Sara Loren

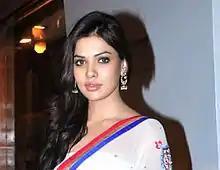
Loren at the launch of Manish Arora's store 'Indian' at Juhu, Mumbai

Sara Hussain, better known as Sara Loren (born 11 December 1985), is a Pakistani actress and model mostly, known for working in Hindi as well as Urdu movies and television. She is best known for playing a role as Barkhaa in 2015.